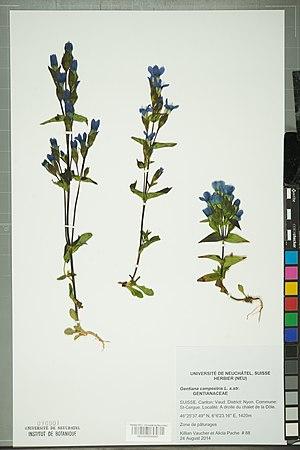
Spécimen de plante séchée et pressée de l'espèce fr:Gentiana campestris